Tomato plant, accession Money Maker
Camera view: tilt-top (135 deg); turntable rotation: 270 degrees
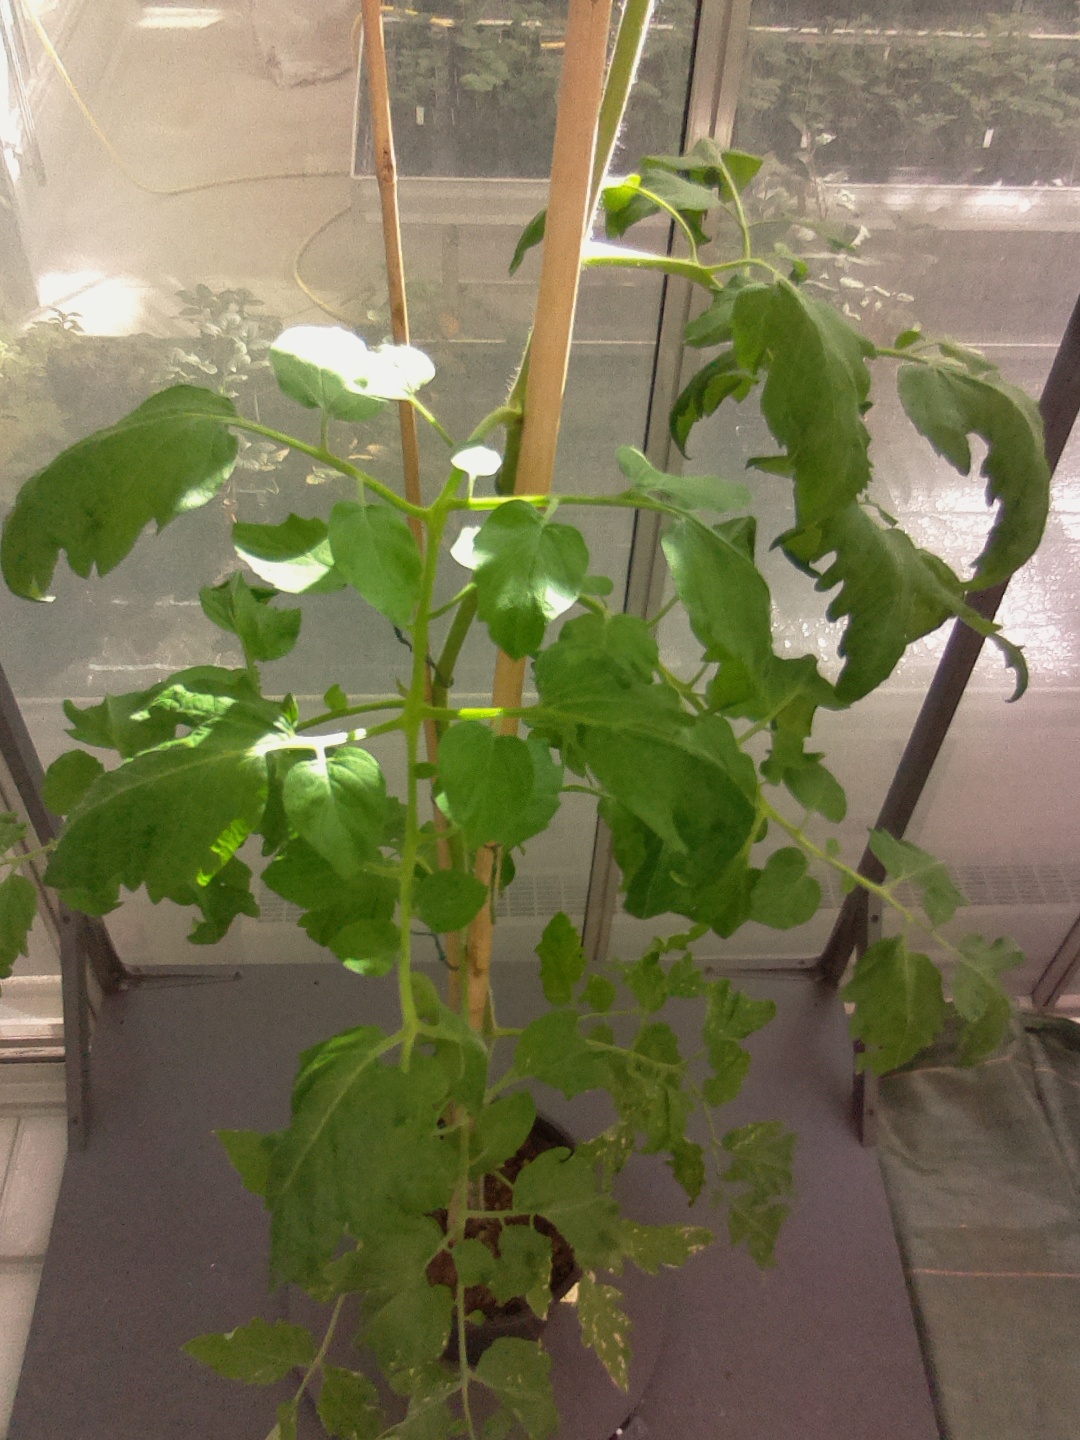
BBCH growth stage 28: 80%-90% Side shoots formed